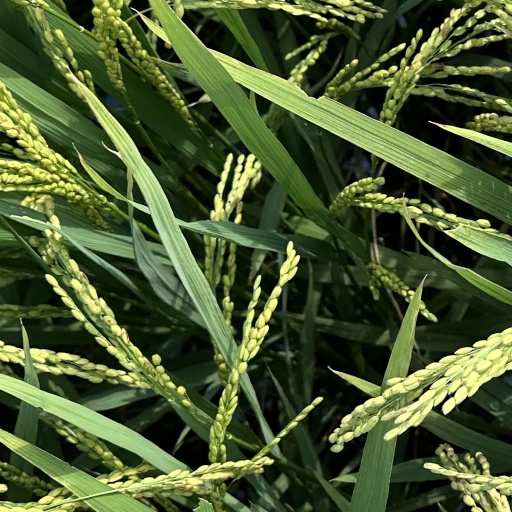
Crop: rice